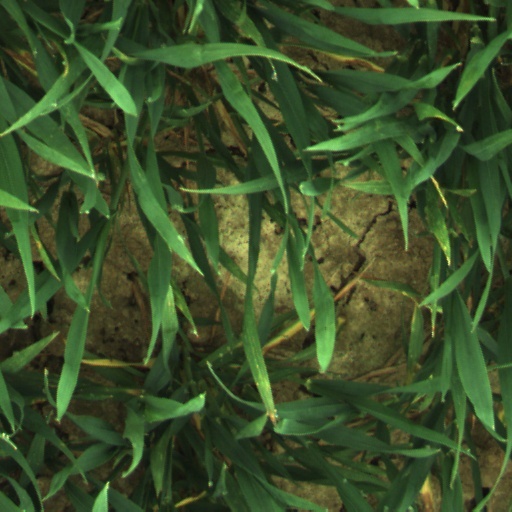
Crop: wheat